Calgary

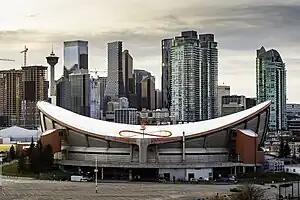
The Scotiabank Saddledome is a multi-use indoor arena that is home to the NHL's Calgary Flames and the NLL's Calgary Roughnecks.

Within Calgary, there are approximately of parkland available for public usage and recreation. These parks include Fish Creek Provincial Park, Inglewood Bird Sanctuary, Bowness Park, Edworthy Park, Confederation Park, Prince's Island Park, Nose Hill Park, and Central Memorial Park. Nose Hill Park is one of the largest municipal parks in Canada at . The park has been subject to a revitalization plan that began in 2006. Its trail system is currently undergoing rehabilitation in accordance with this plan. The oldest park in Calgary, Central Memorial Park, dates back to 1911. Similar to Nose Hill Park, revitalization also took place in Central Memorial Park in 2008–2009 and reopened to the public in 2010 while still maintaining its Victorian style. An pathway system connects these parks and various neighbourhoods. Calgary also has multiple private sporting clubs including the Glencoe Club and the Calgary Winter Club.